Amaranth

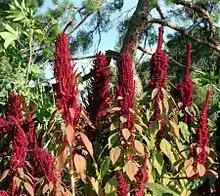
"A. hypochondriacus" (prince's feather) flowering

The genus also contains several well-known ornamental plants, such as "Amaranthus caudatus" (love-lies-bleeding), a vigorous, hardy annual with dark purplish flowers crowded in handsome drooping spikes. Another Indian annual, "A. hypochondriacus" (prince's feather), has deeply veined, lance-shaped leaves, purple on the under face, and deep crimson flowers densely packed on erect spikes.